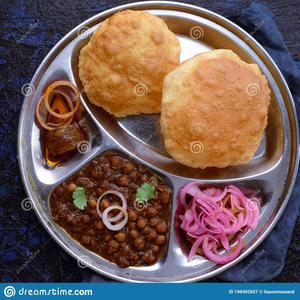
Dish: cholebhature